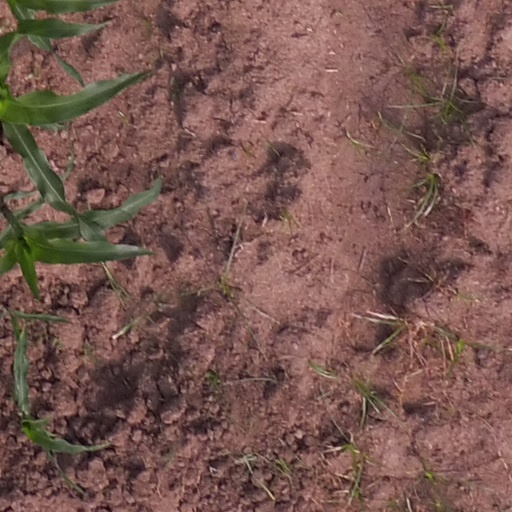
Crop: maize; corn